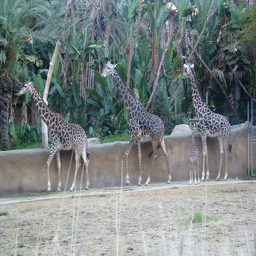
A trio of adult giraffes are accompanied by one immature giraffe.
three giraffes are walking next to a short wall.
Three giraffes are lined up against an enclosure wall.
Three adult giraffes and one baby giraffe in a zoo enclosure.
the giraffes are lined up against the small wall